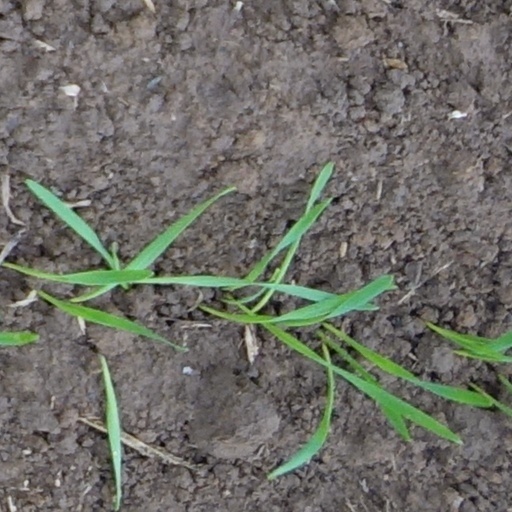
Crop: wheat